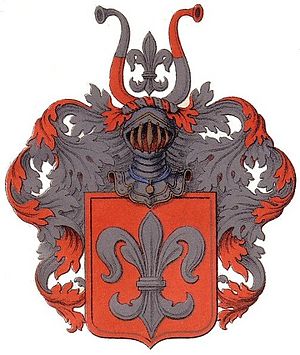
Bardenfleth
Bardenfleths våben tegnet 1891 af Anders Thiset
Bardenfleth er navnet på en tysk-dansk adels- og officersslægt, kendt siden 1200-tallet. De mest kendte medlemmer af slægten er nok gehejmekonferensråd Carl Emil Bardenfleth og hans søn, kultusminister Vilhelm Bardenfleth.